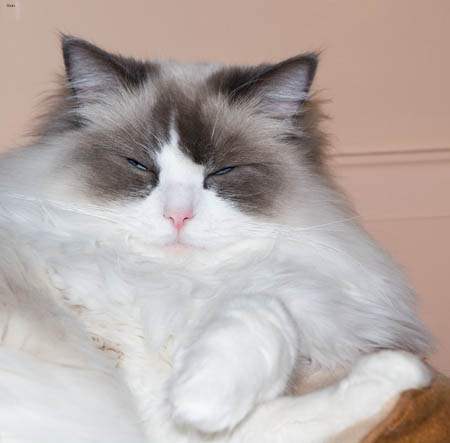
Animal: cat
Breed: ragdoll